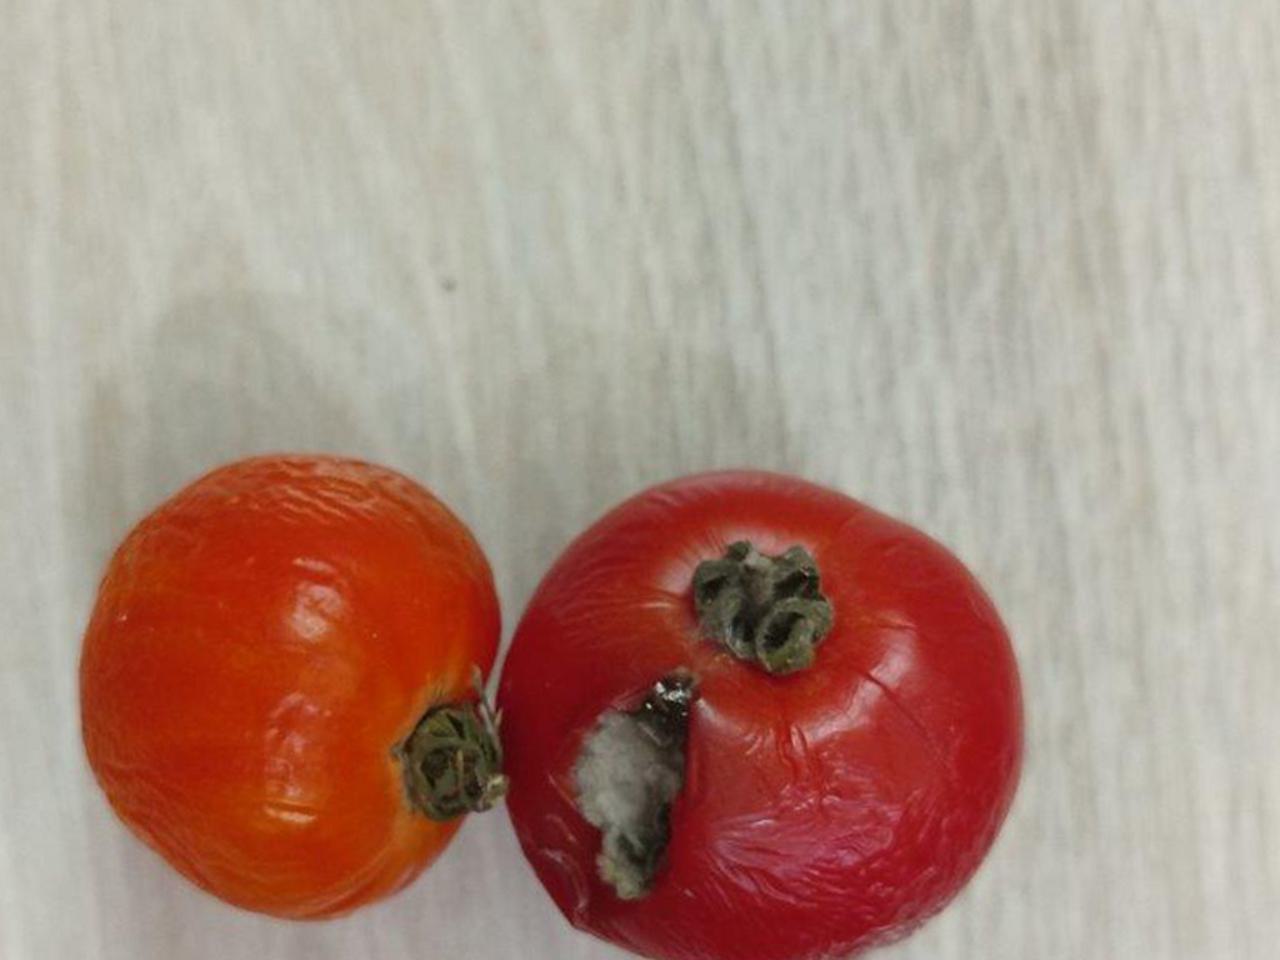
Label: Rotten